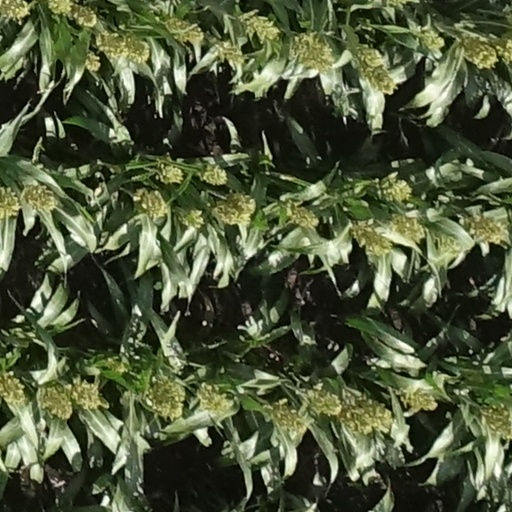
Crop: sorghum